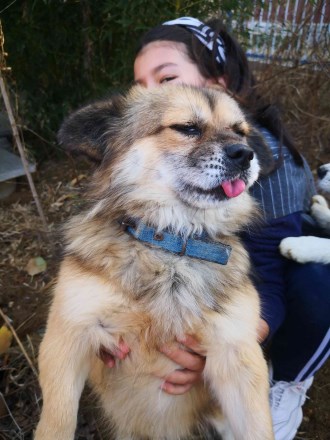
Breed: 806-n000129-papillon